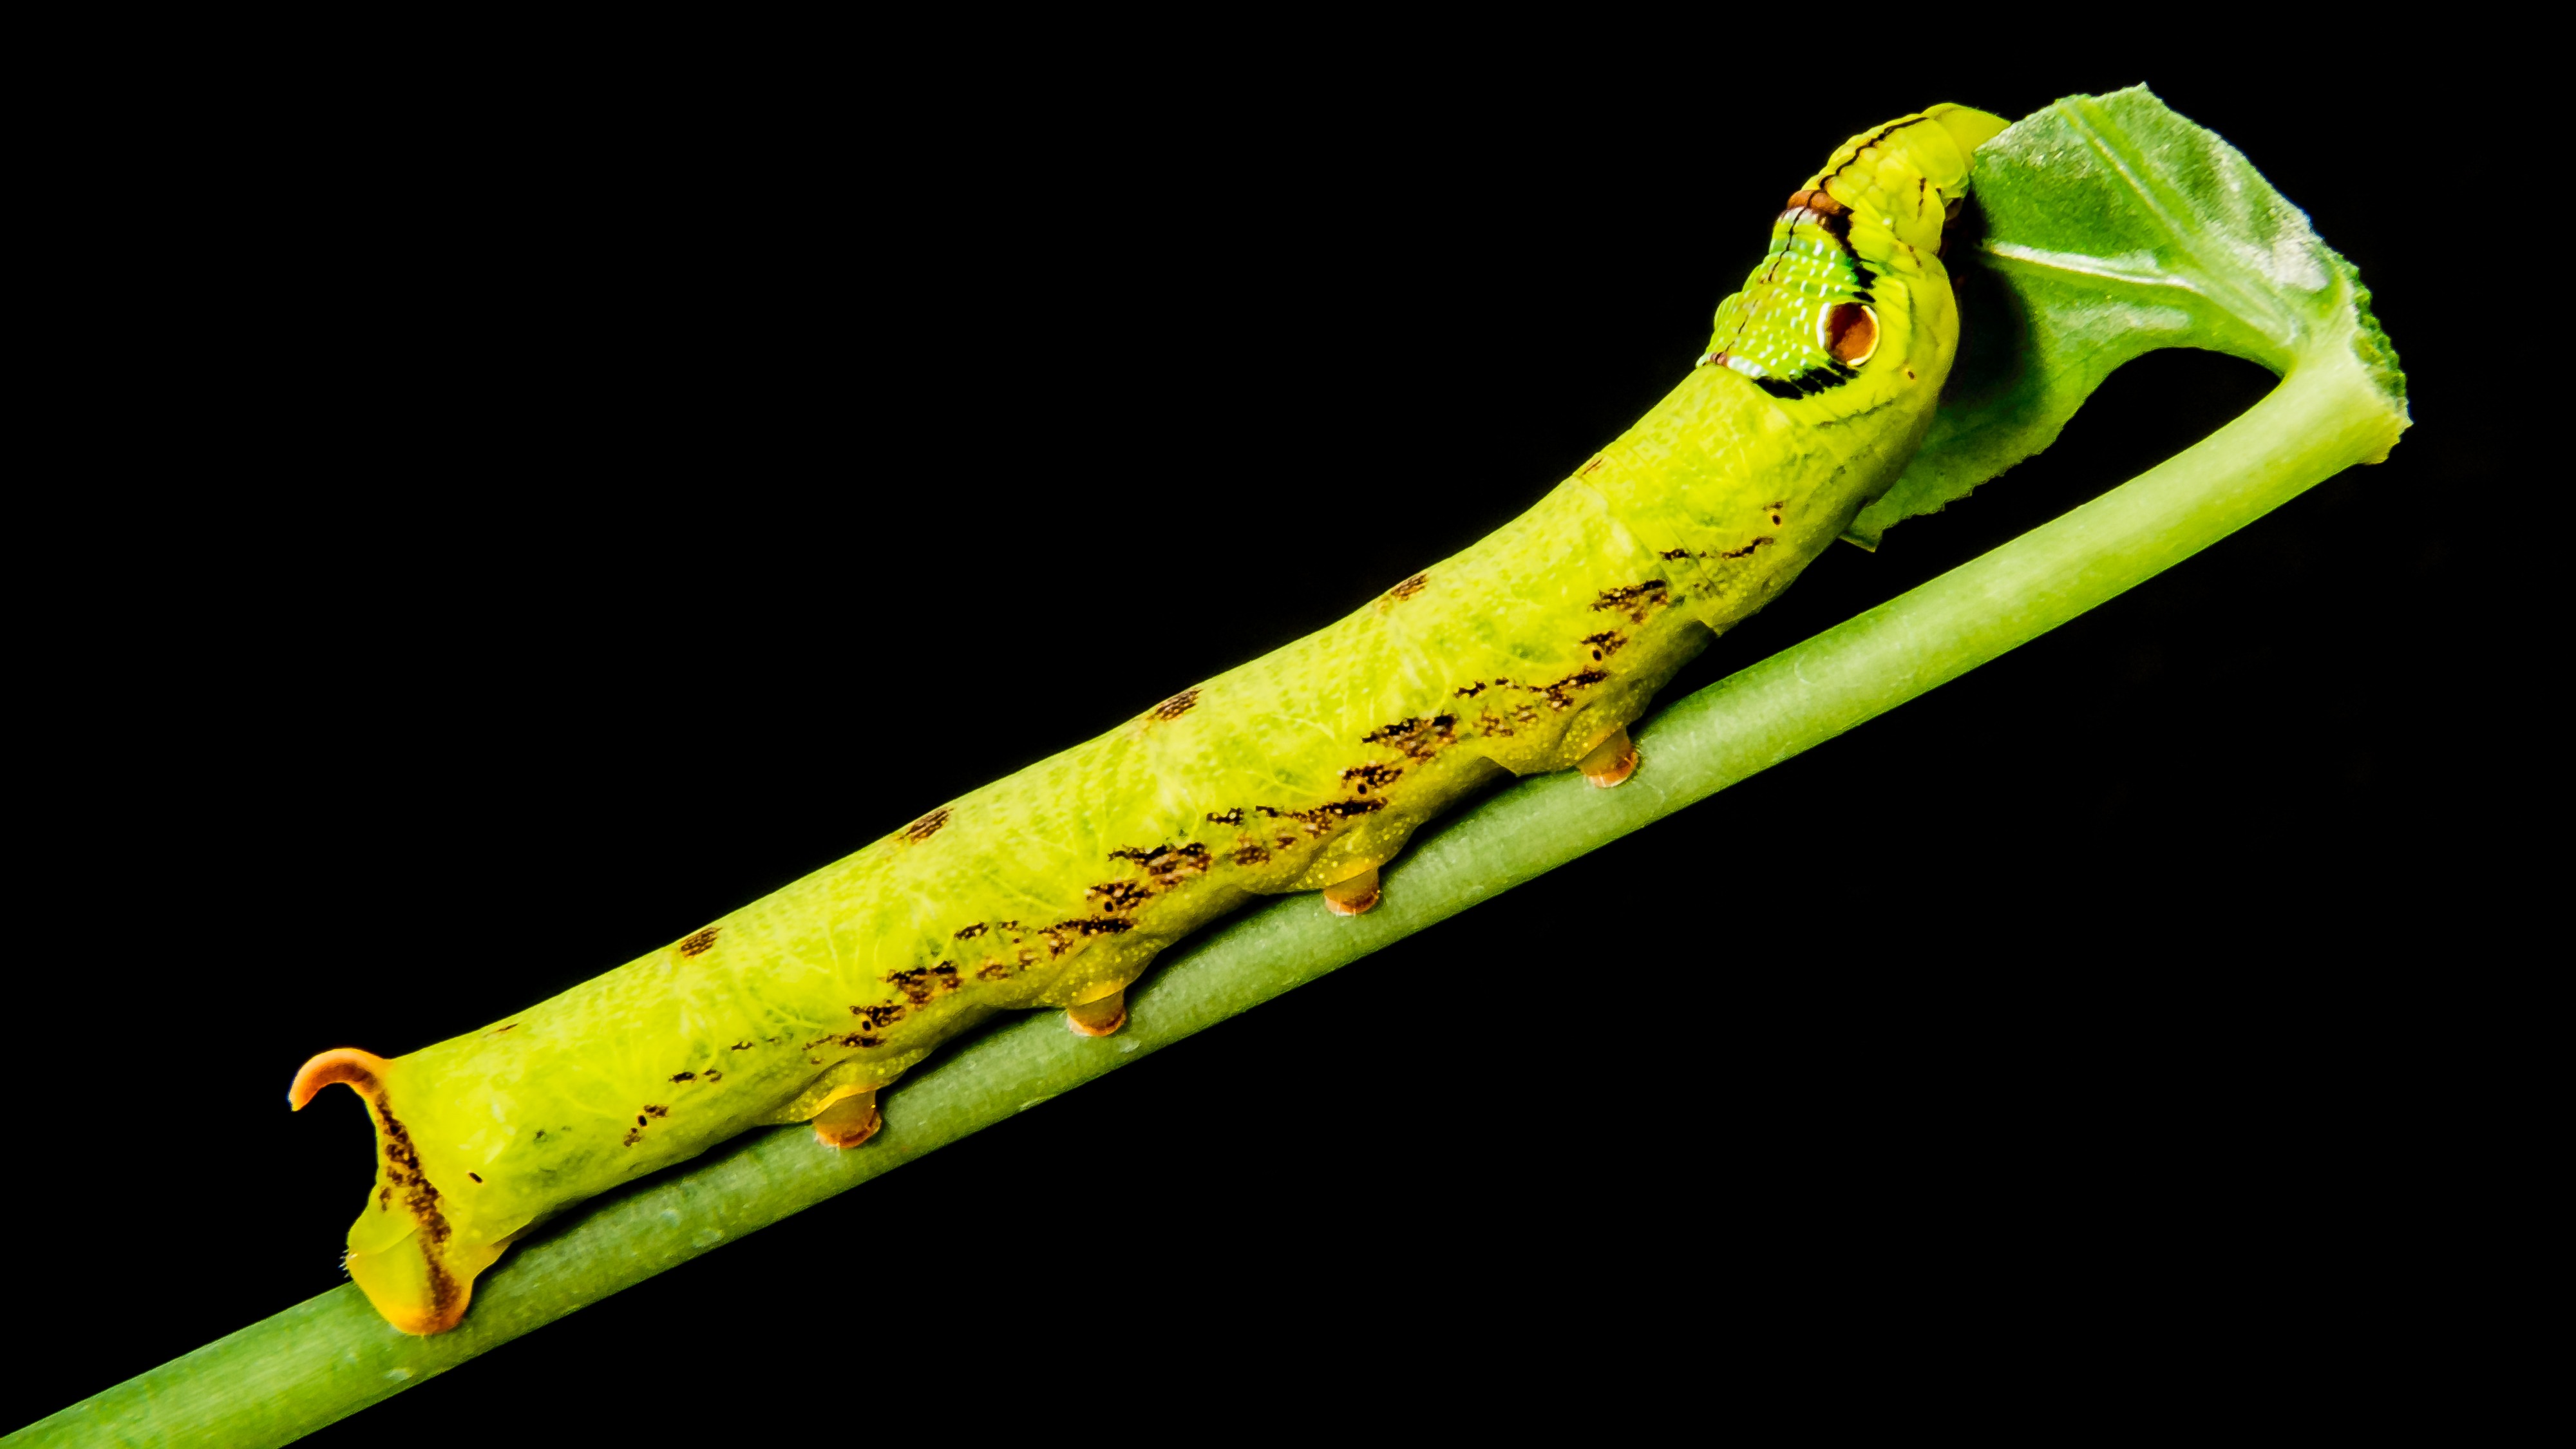
insect, yellow, close, fauna, invertebrate, caterpillar, larva, macro photography, gluttonous, yellow green, plant stem